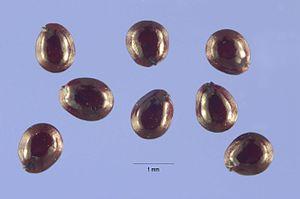
L'Amarante de Powell est une espèce de plantes dicotylédones de la famille des Amaranthaceae, originaire d'Amérique du Nord.